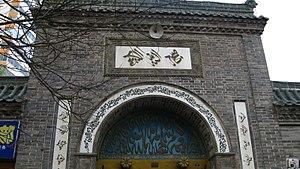
Tianshui est une ville-préfecture de la province du Gansu en Chine.
Vous trouverez ci-dessous une liste partielle des mosquées de République populaire de Chine.